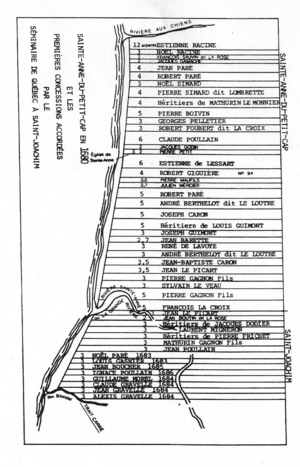
Plan de propriété des terres à Sainte-Anne-de-Beaupré en 1680.
Sainte-Anne-de-Beaupré est une ville du Québec, située dans la municipalité régionale de comté de La Côte-de-Beaupré, dans la région administrative de la Capitale-Nationale.